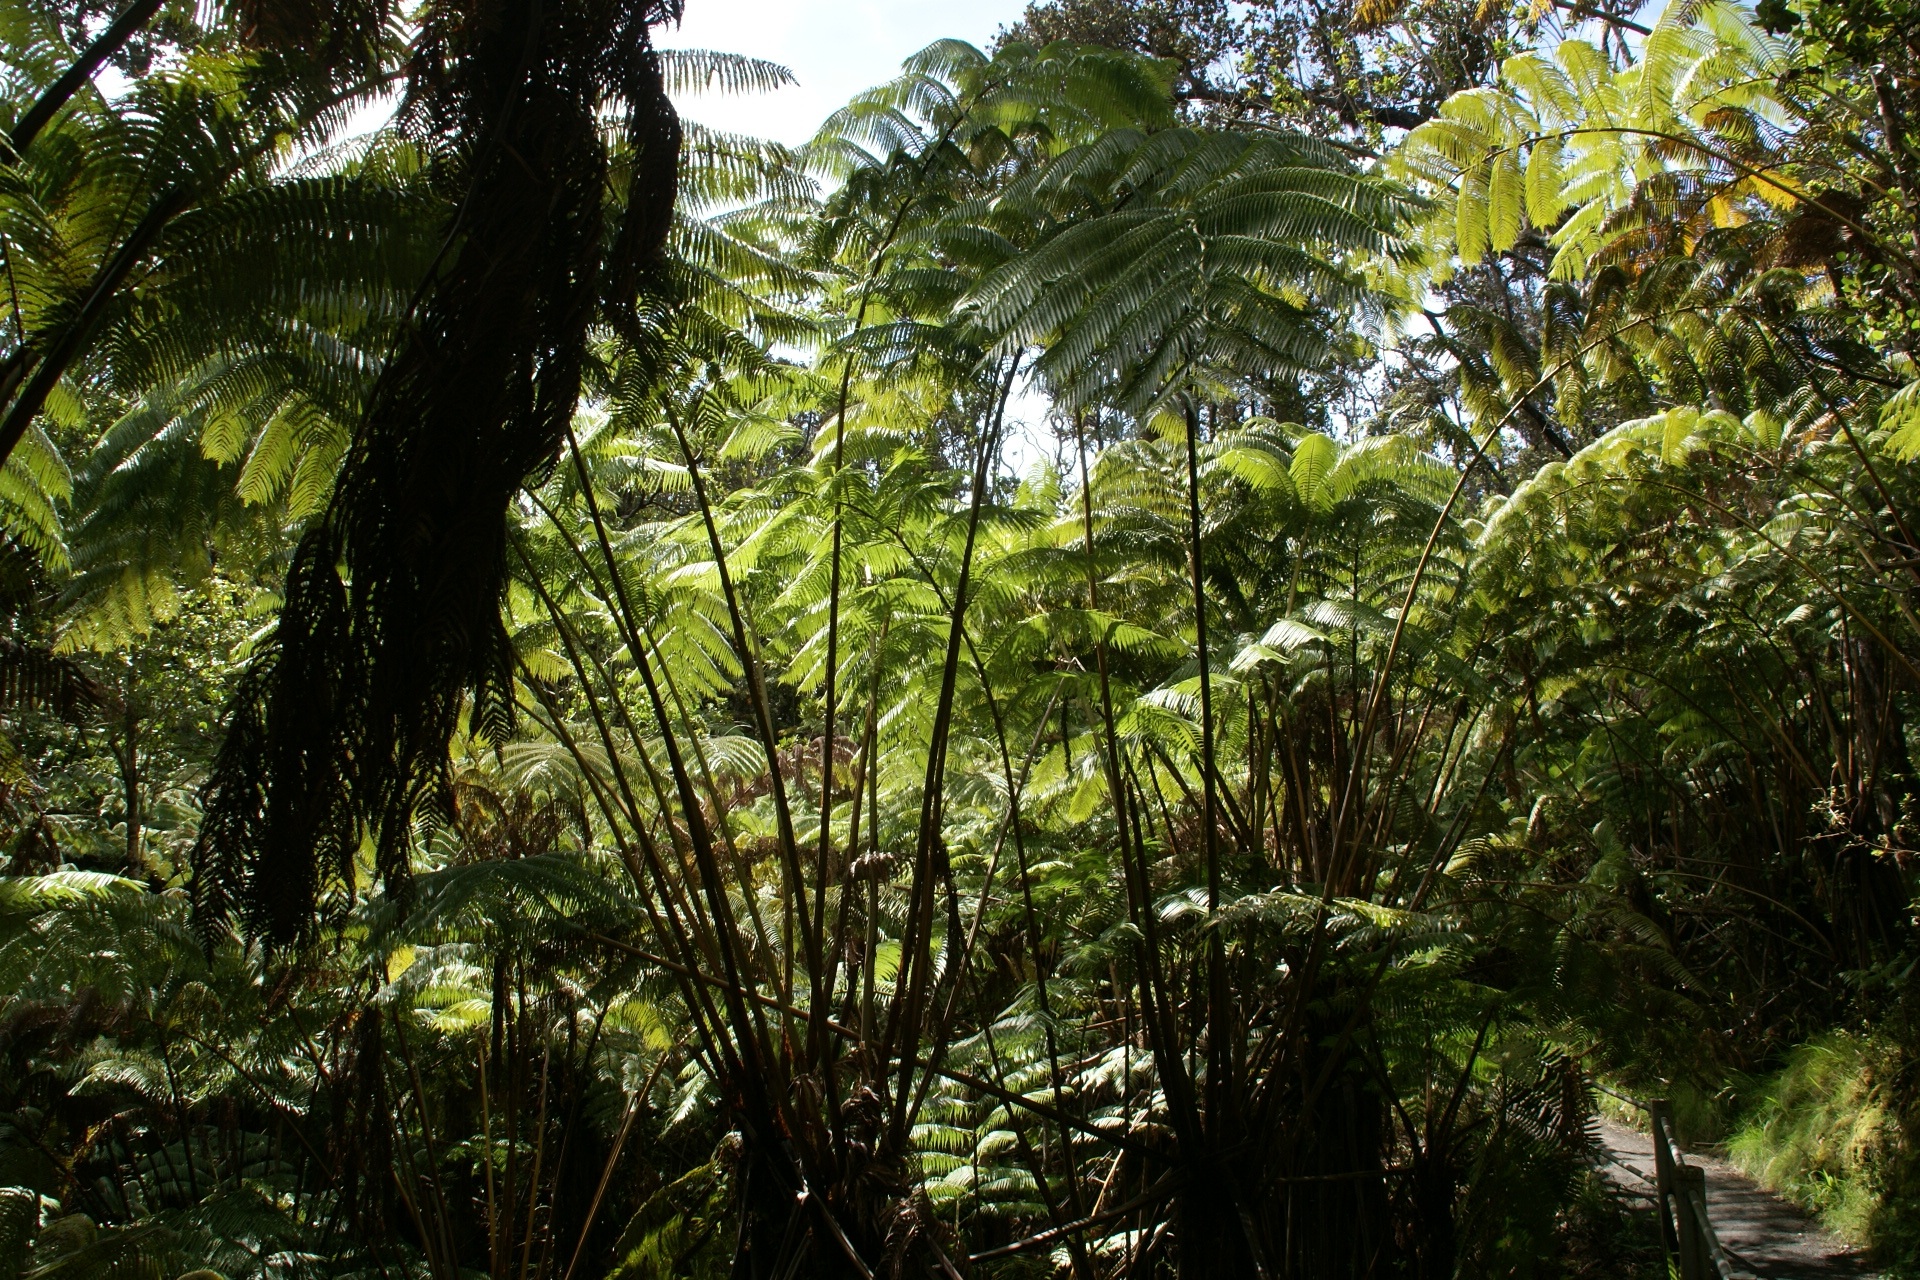
tree, forest, branch, plant, sunlight, leaf, flower, green, jungle, botany, hawaii, garden, flora, fern, vegetation, rainforest, deciduous, plantation, woodland, habitat, species, tropics, ecosystem, endemic, biome, old growth forest, natural environment, woody plant, arecales, cibotium glaucum, hapuu pulu